Sangeet Kalpataru

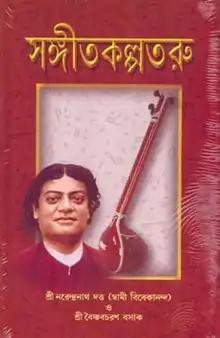
Front cover of Ramakrishna Mission Institute of Culture edition

Sangeet Kalpataru (literal meaning: "Wish fulfilling tree of music".) is a Bengali language song anthology edited and compiled by Swami Vivekananda (as Narendranath Datta) and Vaishnav Charan Basak. The book was first published in August or September 1887 from Arya Pustakalaya, Calcutta. In 2000, the book was reprinted by the Ramakrishna Mission Institute of Culture. It was edited with a critical introduction by Dr. Sarbananda Choudhury.